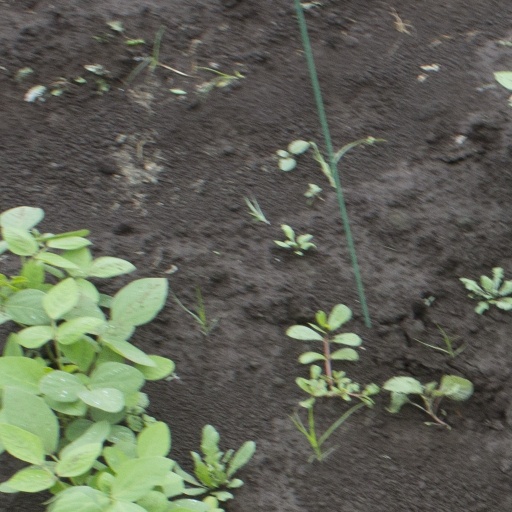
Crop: soybean